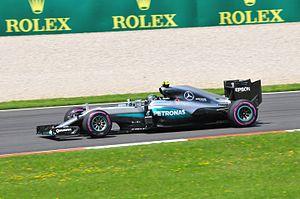
Le Grand Prix automobile d'Autriche 2016, disputé le 3 juillet 2016 sur le Red Bull Ring, est la 944ᵉ épreuve du championnat du monde de Formule 1 courue depuis 1950. Il s'agit de la trentième édition du Grand Prix d'Autriche comptant pour le championnat du monde de Formule 1, la vingt-huitième disputée sur le circuit de Spielberg, et de la neuvième manche du championnat 2016.
Le championnat du monde de Formule 1 2016, 67ᵉ édition du championnat du monde de Formule 1, débute le 20 mars 2016 à Melbourne en Australie, s'achève le 27 novembre 2016 à Abou Dabi aux Émirats arabes unis et comporte vingt-et-un Grands Prix. Il marque notamment les débuts de l'écurie américaine, Haas F1 Team et le retour de Renault en tant que constructeur, après le rachat de Lotus. Le Grand Prix d'Europe, absent depuis 2012, fait son retour au calendrier le 19 juin 2016 sur le circuit urbain de Bakou, tout comme le Grand Prix d'Allemagne qui n'avait pas été couru en 2015. À deux semaines du premier Grand Prix à Melbourne, un nouveau format « éliminatoire » pour les qualifications est adopté, puis abandonné au bout de deux Grand Prix en faveur d'un retour à la formule utilisée jusqu'en 2015. Le calendrier 2016 est le plus chargé du championnat du monde de Formule 1 depuis sa création en 1950 avec vingt-et-une courses au programme.